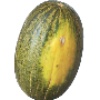
Label: Melon Piel de Sapo 1